Andrew B. Hammond

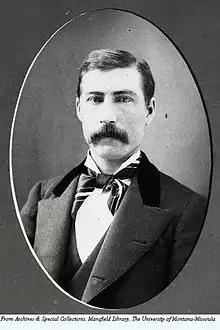

Andrew Benoni Hammond (July 22, 1848– January 15, 1934) was an American lumberman. He developed the Missoula Mercantile Co. He built the Bitterroot Valley Railroad and the Astoria & Columbia River Railroad. He was president of the Hammond Lumber Co. and the Hammond Steamship Co.